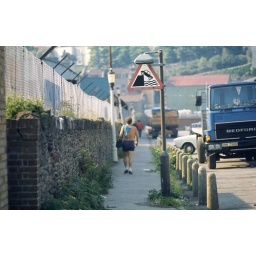
Feel like I'm a passenger in the car on the sign sometimes.